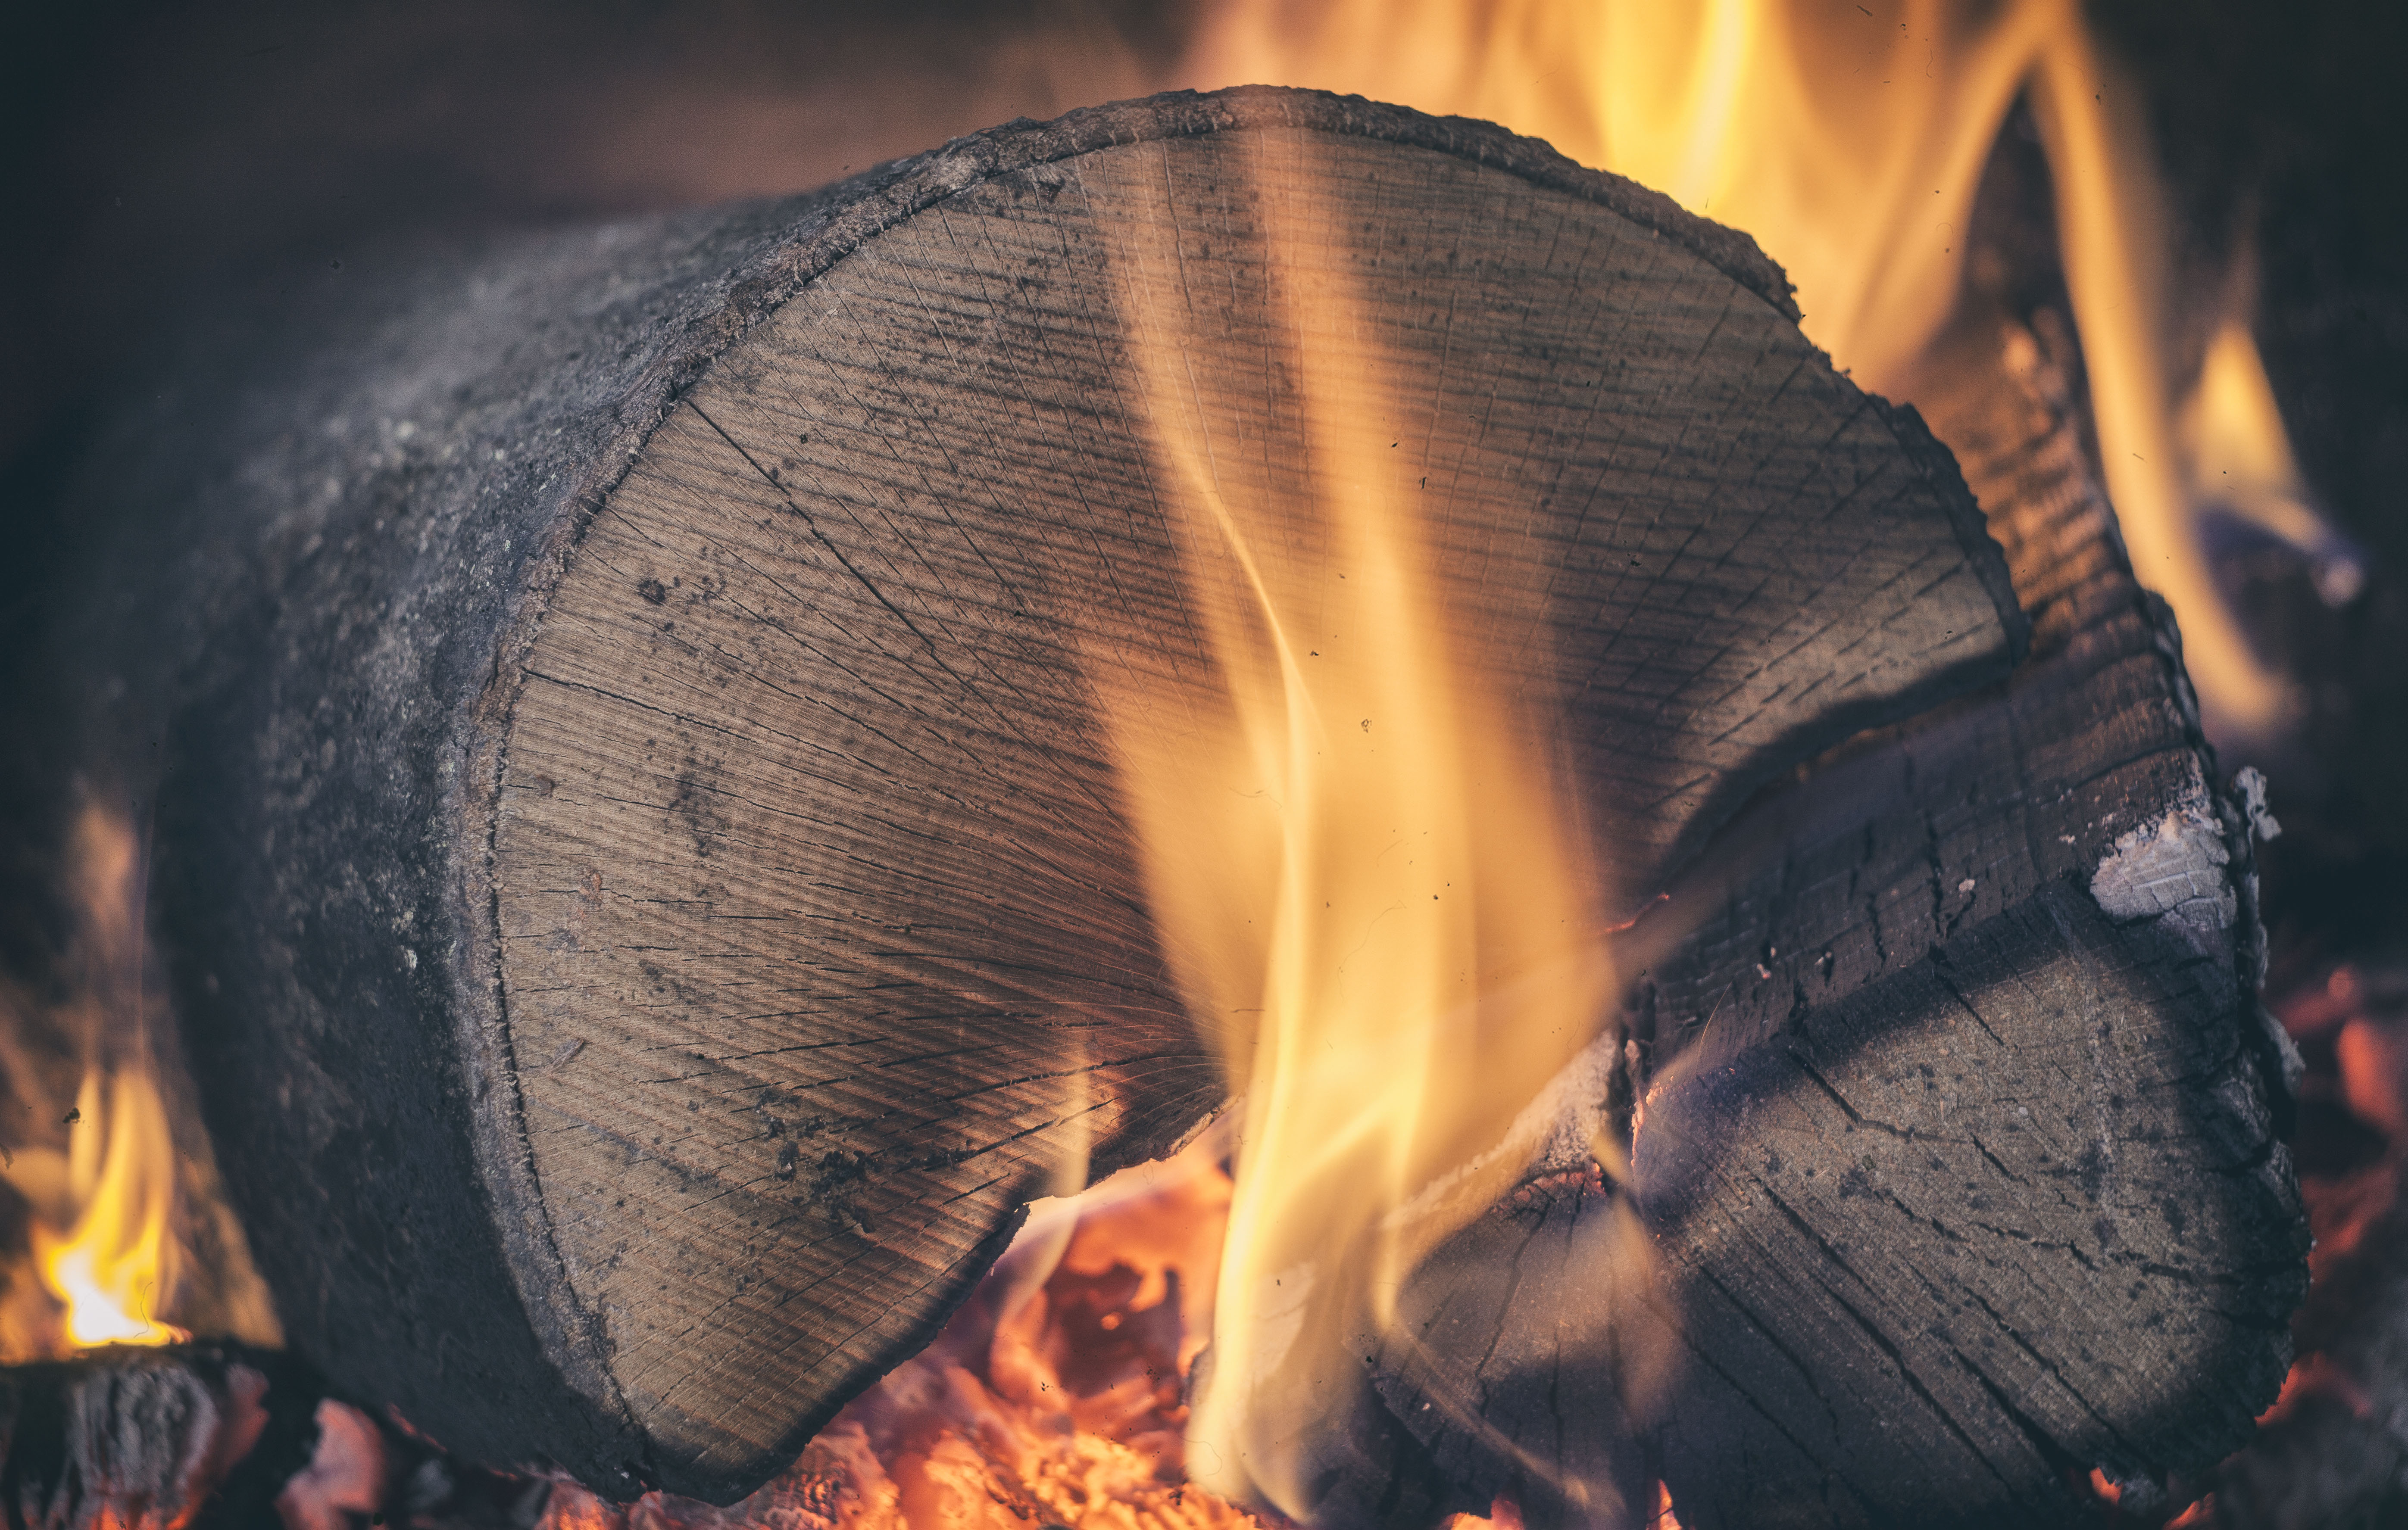
wood, photography, smoke, dark, log, color, macro, flame, fire, fireplace, darkness, firewood, ash, campfire, heat, burnt, burn, close up, burning, hot, coal, flammable, amber, warmth